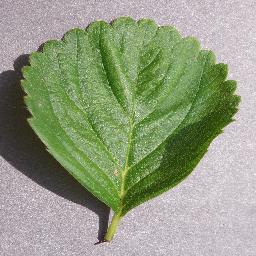
Label: Strawberry___healthy